M1 Garand

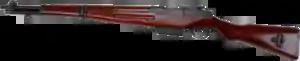
Japanese Type 4

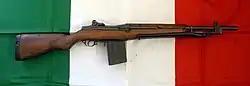
Beretta BM59

Most variants of the Garand, save the sniper variants, never saw active duty. The sniper versions were modified to accept scope mounts, and two versions (the "M1C", formerly M1E7, and the "M1D", formerly M1E8) were produced, although not in significant quantities during World War II. The only difference between the two versions is the mounting system for the telescopic sight. In June 1944, the M1C was adopted as a standard sniper rifle by the U.S. Army to supplement the venerable M1903A4, but few saw combat; wartime production was 7,971 M1Cs.